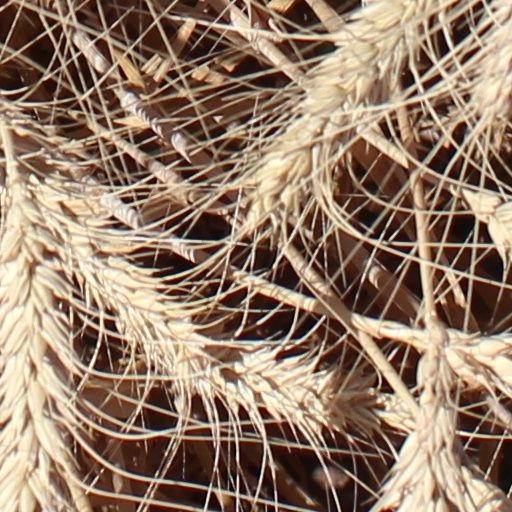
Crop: wheat